John Wornall House Museum

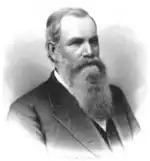
John B. Wornall

John Wornall's father, Richard Wornall, had owned a mule- and horse-trading business in Shelbyville, Kentucky, which ran into financial difficulties. In 1843 Richard Wornall sold of Shelby County land, thirteen slaves, and most of his livestock and possessions to settle debts totaling almost $25,000. With the rest of his money, Richard Wornall, his wife Judith, and their two sons George Thomas and John Bristow moved to Westport, Missouri. Upon arrival there in October 1843, Richard Wornall purchased five slaves and a farm from the town's father, John Calvin McCoy. The land, for which Wornall paid $5 per acre, stretched between present-day 59th and 67th streets, State Line, and Main Street in what is now Kansas City.